Seaborgium

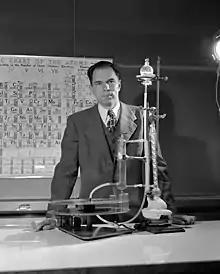
Element 106 was named after Glenn T. Seaborg, a pioneer in the discovery of synthetic elements, with the name "seaborgium" (Sg).

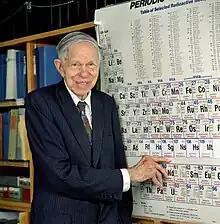
Seaborg pointing to the element named after him on the periodic table

Seaborg had previously suggested to the TWG that if Berkeley was recognised as the official discoverer of elements 104 and 105, they might propose the name "kurchatovium" (symbol Kt) for element 106 to honour the Dubna team, which had proposed this name for element 104 after Igor Kurchatov, the former head of the Soviet nuclear research programme. However, due to the worsening relations between the competing teams after the publication of the TWG report (because the Berkeley team vehemently disagreed with the TWG's conclusions, especially regarding element 104), this proposal was dropped from consideration by the Berkeley team. After being recognized as official discoverers, the Berkeley team started deciding on a name in earnest: